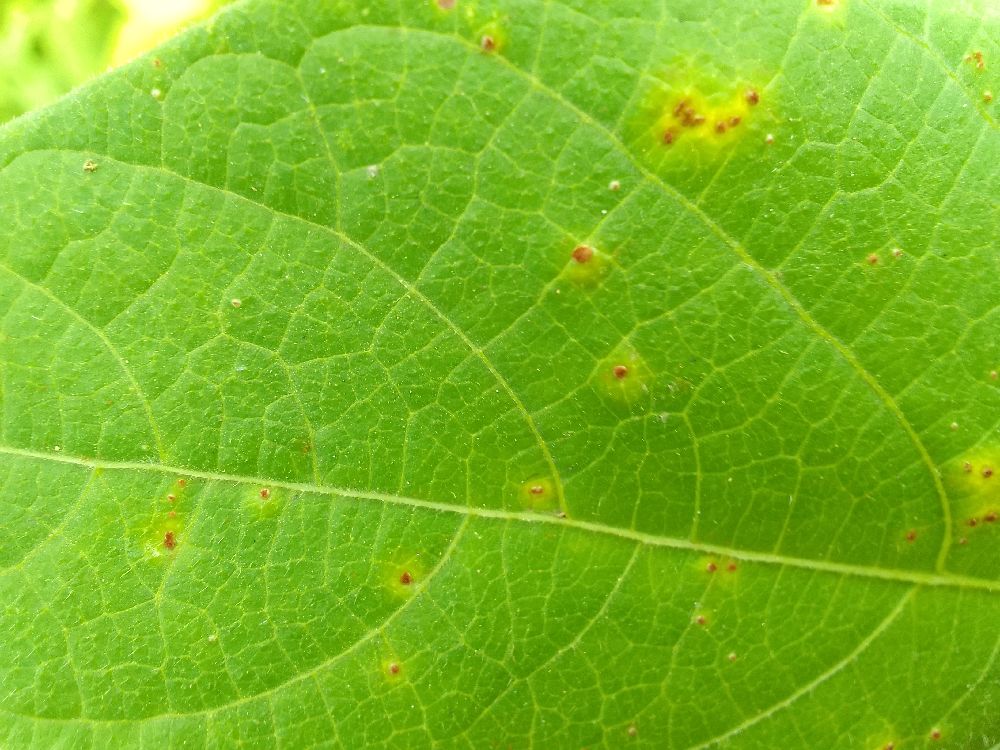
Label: rust